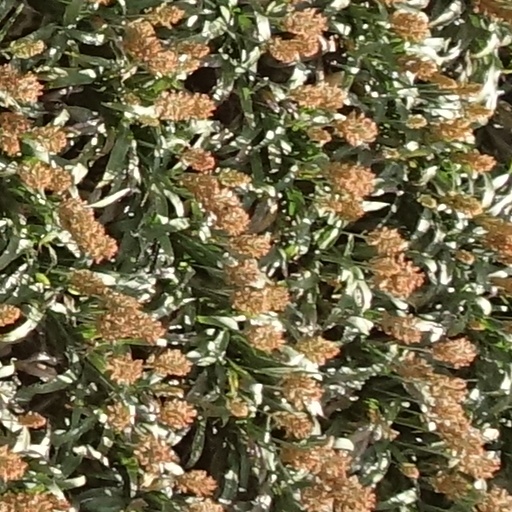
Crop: sorghum